Vitória, Espírito Santo

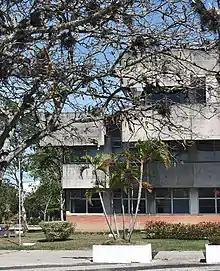
Federal University of Espírito Santo.

It formerly hosted the Vitória Japanese School (ヴィトリア日本人学校 "Vitoria Nihonjin Gakkō"), a Japanese international school.